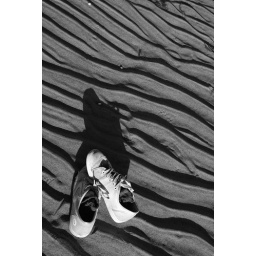
This beach was covered in little starfish which I had to hop over with my bare feet.